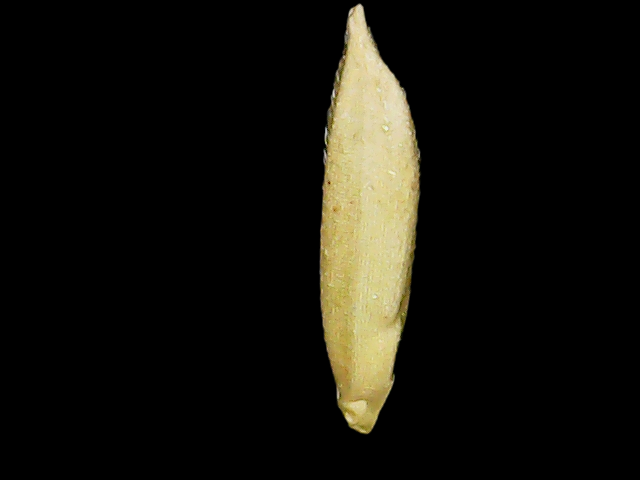
Rice variety: Binadhan07